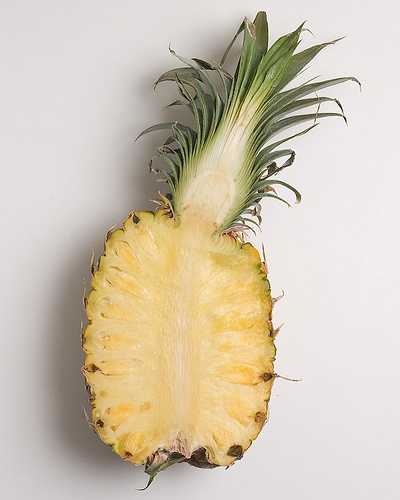
Label: Pineapple